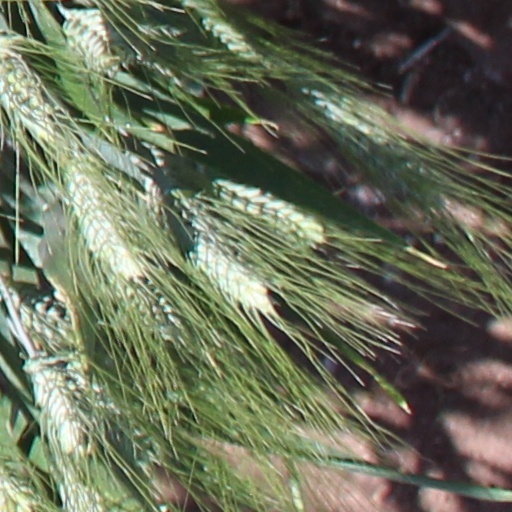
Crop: wheat